Frank Leboeuf

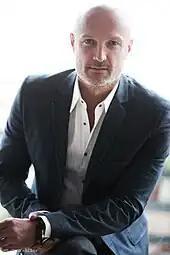
Leboeuf in 2011

In 2001, whilst still playing football for Chelsea, Leboeuf had made his first acting appearance in the film "Taking Sides". Following his retirement from competitive football, Leboeuf spent two years living in Los Angeles. During this time he played for amateur team Hollywood United, alongside celebrity team-mates such as Vinnie Jones, Steve Jones and Anthony LaPaglia. Leboeuf studied at the Lee Strasberg Institute in West Hollywood, keeping a low profile, and won his first acting work as a TV commentator, for a pay cheque totalling $100, which he keeps as a memento. Leboeuf acted in several theatre plays in France, including starring alongside Jean-Francois Garreaud in "L'intrus" in 2010 and a role in the play "Avec Ma Belle Mère et Moi". In 2014, Leboeuf played a French Resistance fighter in the World War II film "Allies" and a doctor in the Stephen Hawking biopic "The Theory of Everything".